Barclays

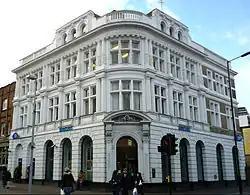
Barclays branch in Sutton, southern Greater London, which was originally a branch of London and Provincial prior to acquisition by Barclays

Barclays traces its origins back to 17 November 1690, when John Freame, a Quaker, and Thomas Gould, started trading as goldsmith bankers in Lombard Street, London. The name "Barclays" became associated with the business in 1736, when Freame's son-in-law James Barclay became a partner. In 1728, the bank moved to 54 Lombard Street, identified by the "Sign of the Black Spread Eagle", which in subsequent years would become a core part of the bank's visual identity.